List of Friends and Joey characters

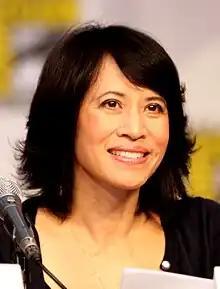
Lauren Tom played Julie.

Julie (Lauren Tom): an old graduate school colleague of Ross, whom he meets again while on a trip to China; she first appears in the final scene of the season 1 finale. They start dating but break up soon after, when Ross reveals he loves Rachel. During the entire time Julie and Ross were dating, Rachel hated the relationship because about a week before Ross came home from China, Rachel discovered that Ross was in love with her. This made Rachel's feelings for Ross grow at a fast rate, making her jealous of Julie's relationship with him. At the end "The One with Russ", Julie returns and falls in love with Ross' doppelgänger Russ, with the episodes' writer describing them as still being together by 2020. The scene where Rachel speaks slowly to Julie at the airport was based upon the real-life experience of actress Lauren Tom.